Townend ring

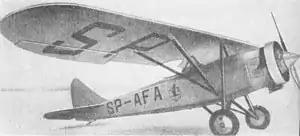
Polish sports plane PZL Ł.2 with a Townend ring

A Townend ring is a narrow-chord cowling ring fitted around the cylinders of an aircraft radial engine to reduce drag and improve cooling. It was patented in 1929, and found use on various aircraft of the 1930s and into the 1940s.